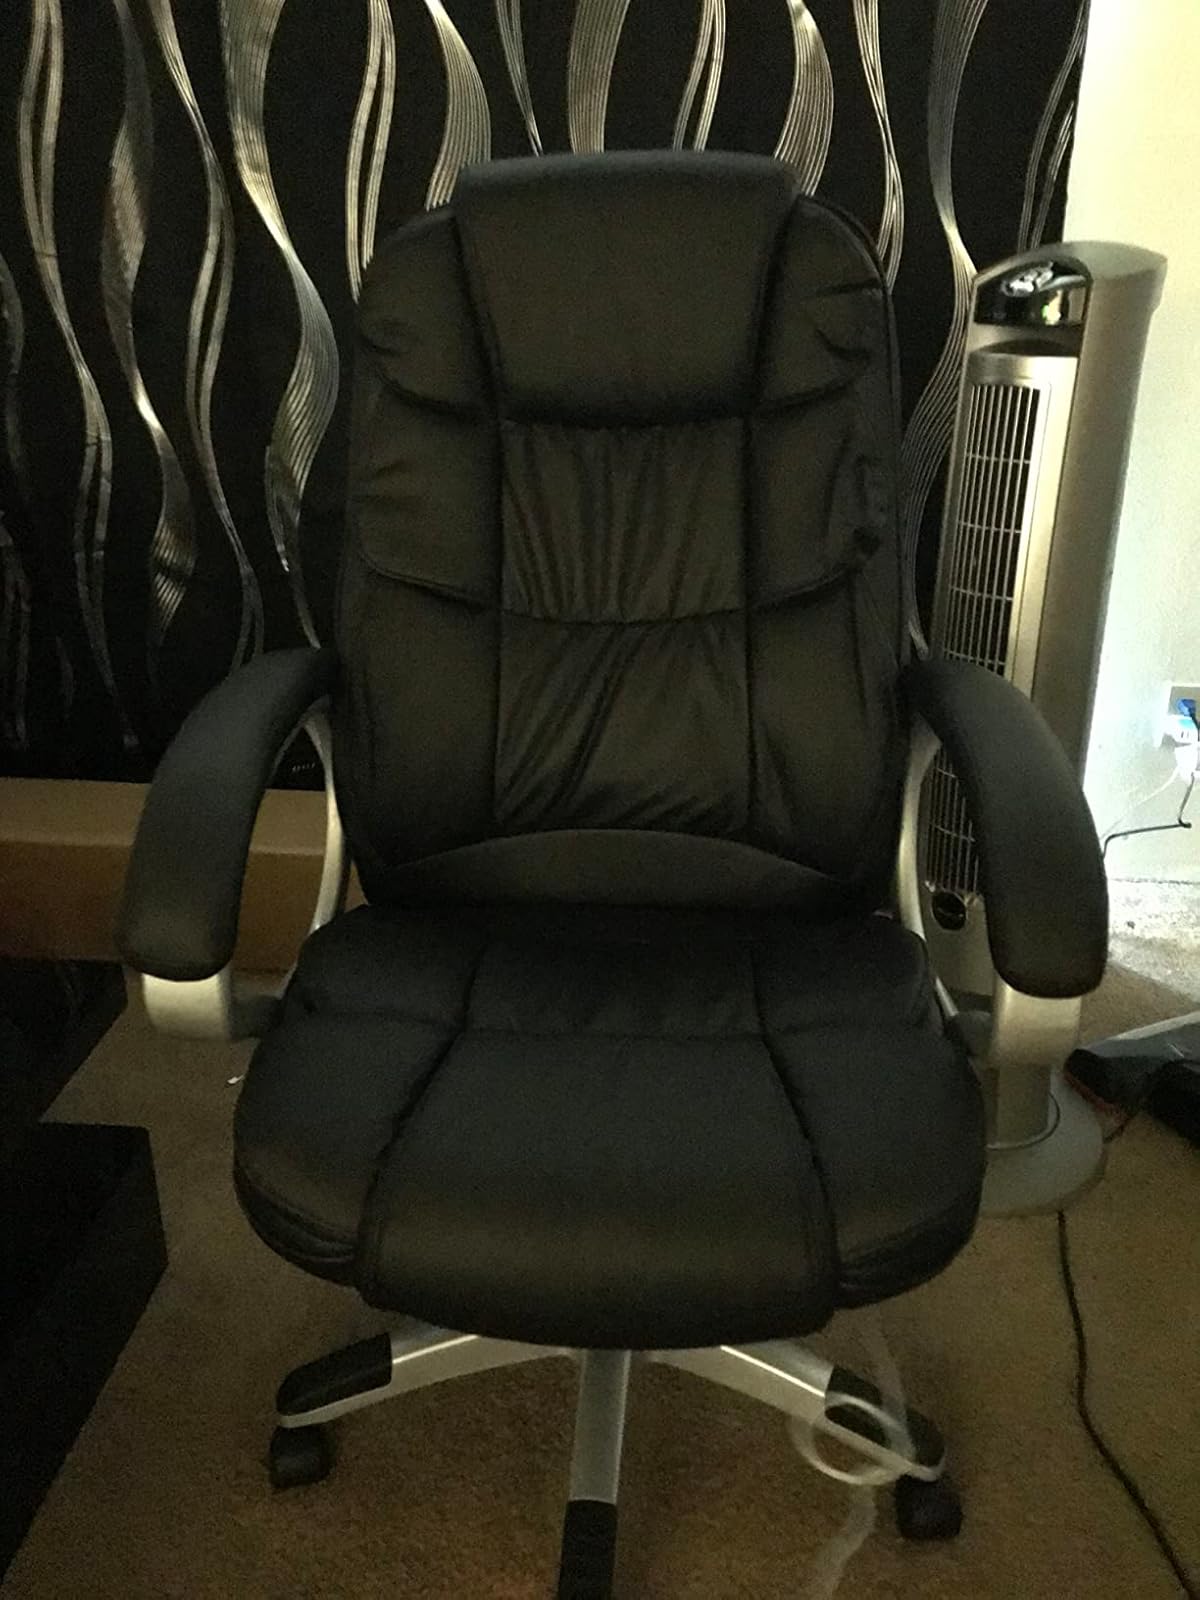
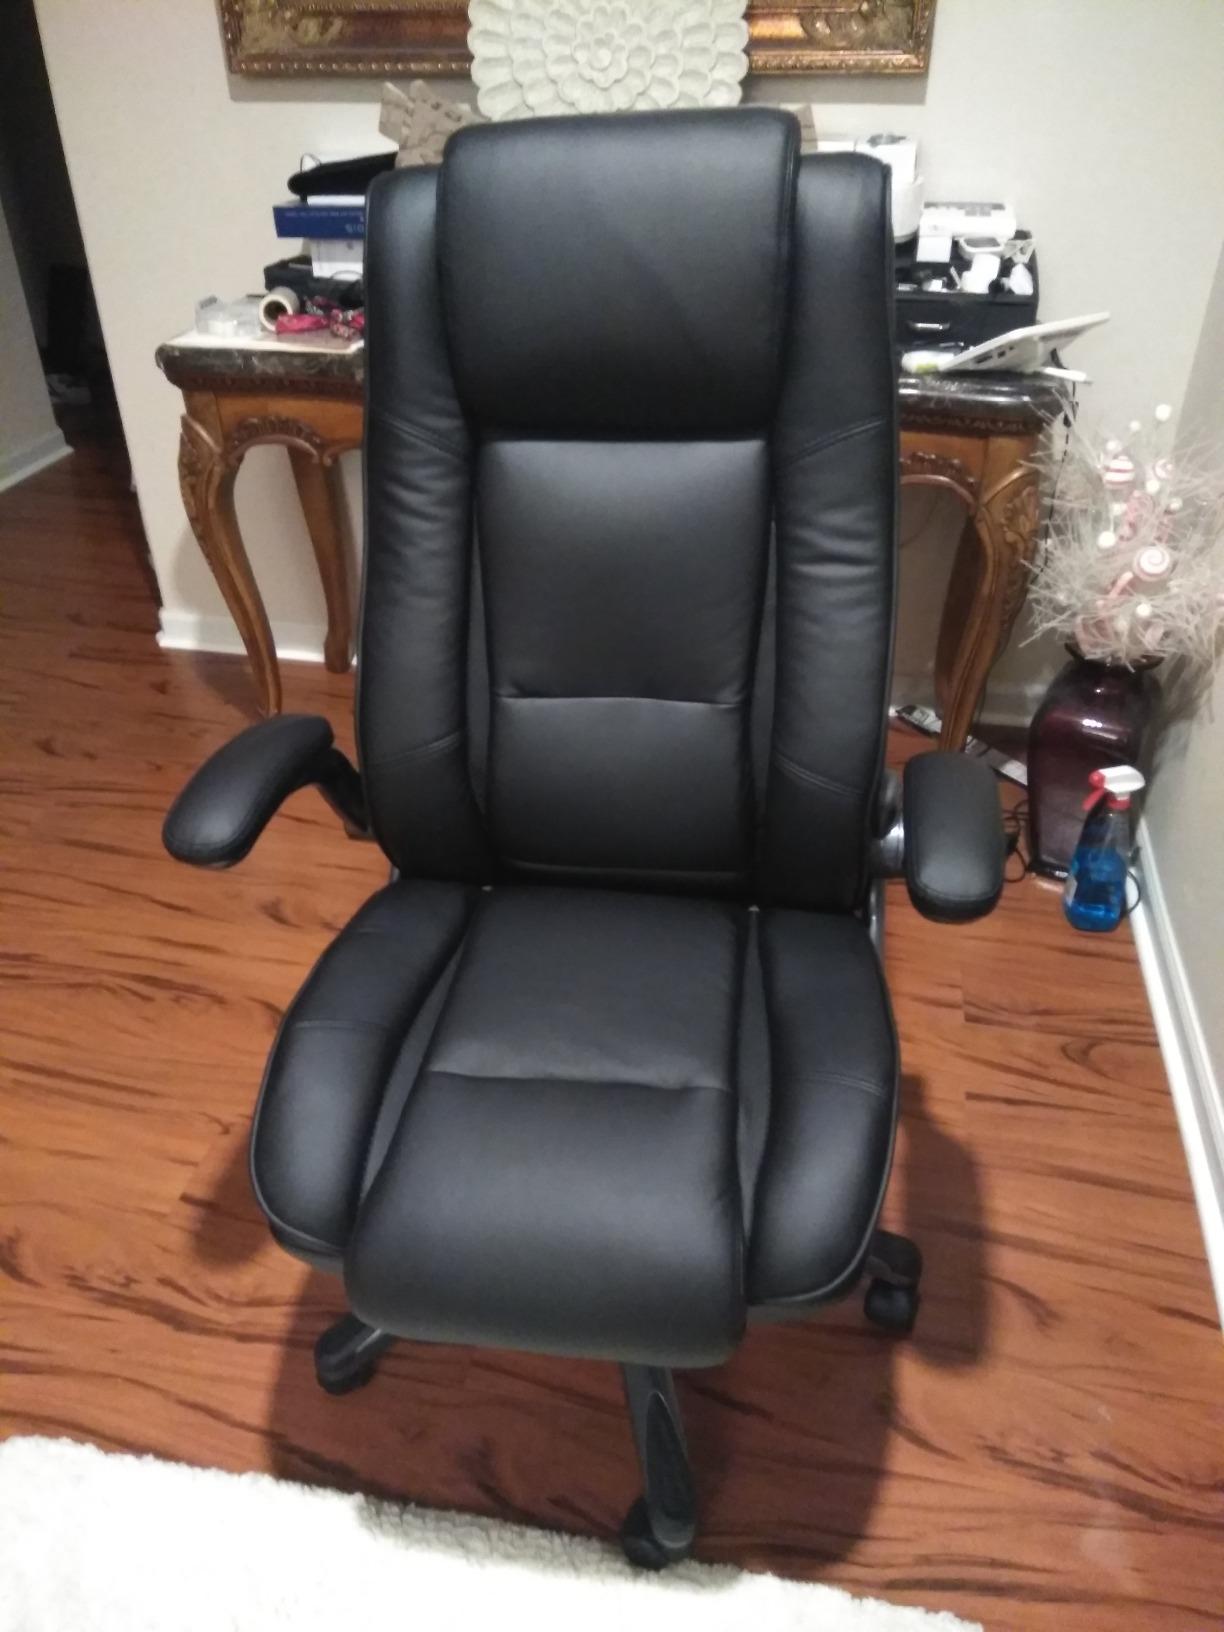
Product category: items_chair
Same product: no